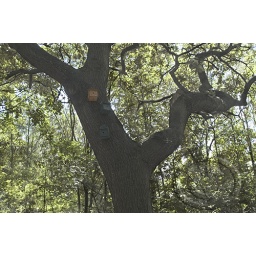
Bird boxes on a tree in the park.